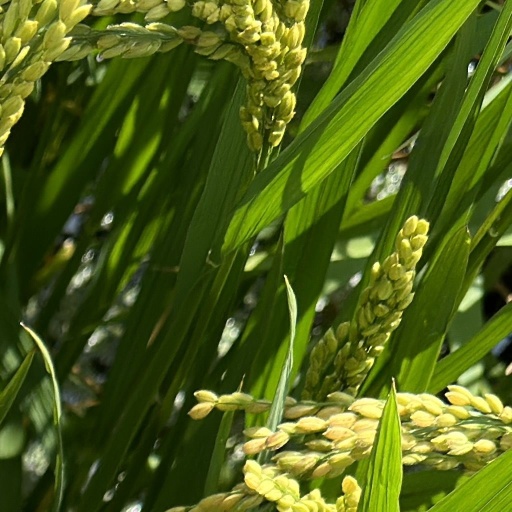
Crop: rice